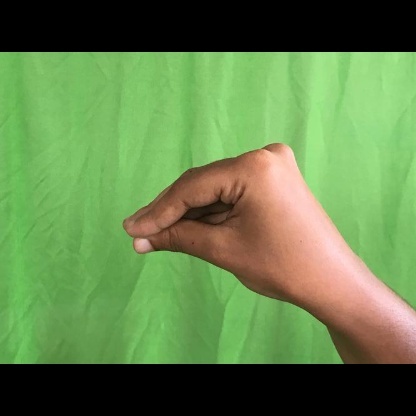
Mudra: Mukulam